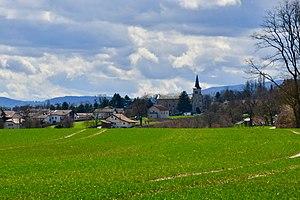
Le village de Collex dans la commune genevoise de Collex-Bossy.